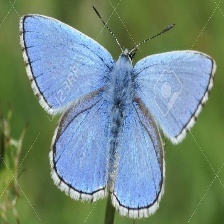
Species: ADONIS
Butterfly family (ImageNet category): lycaenid_butterfly